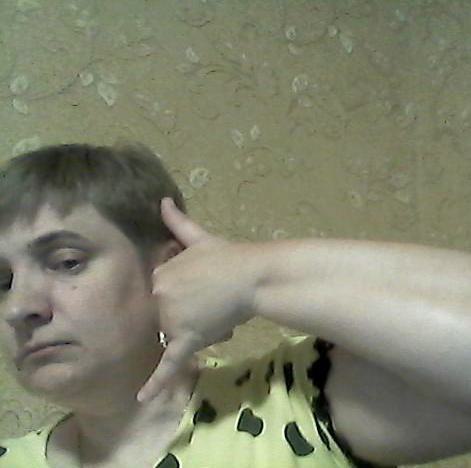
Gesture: call